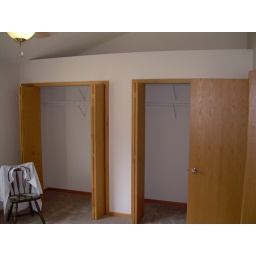
Large closet in master bedroom. (hallway door to right, window to left)